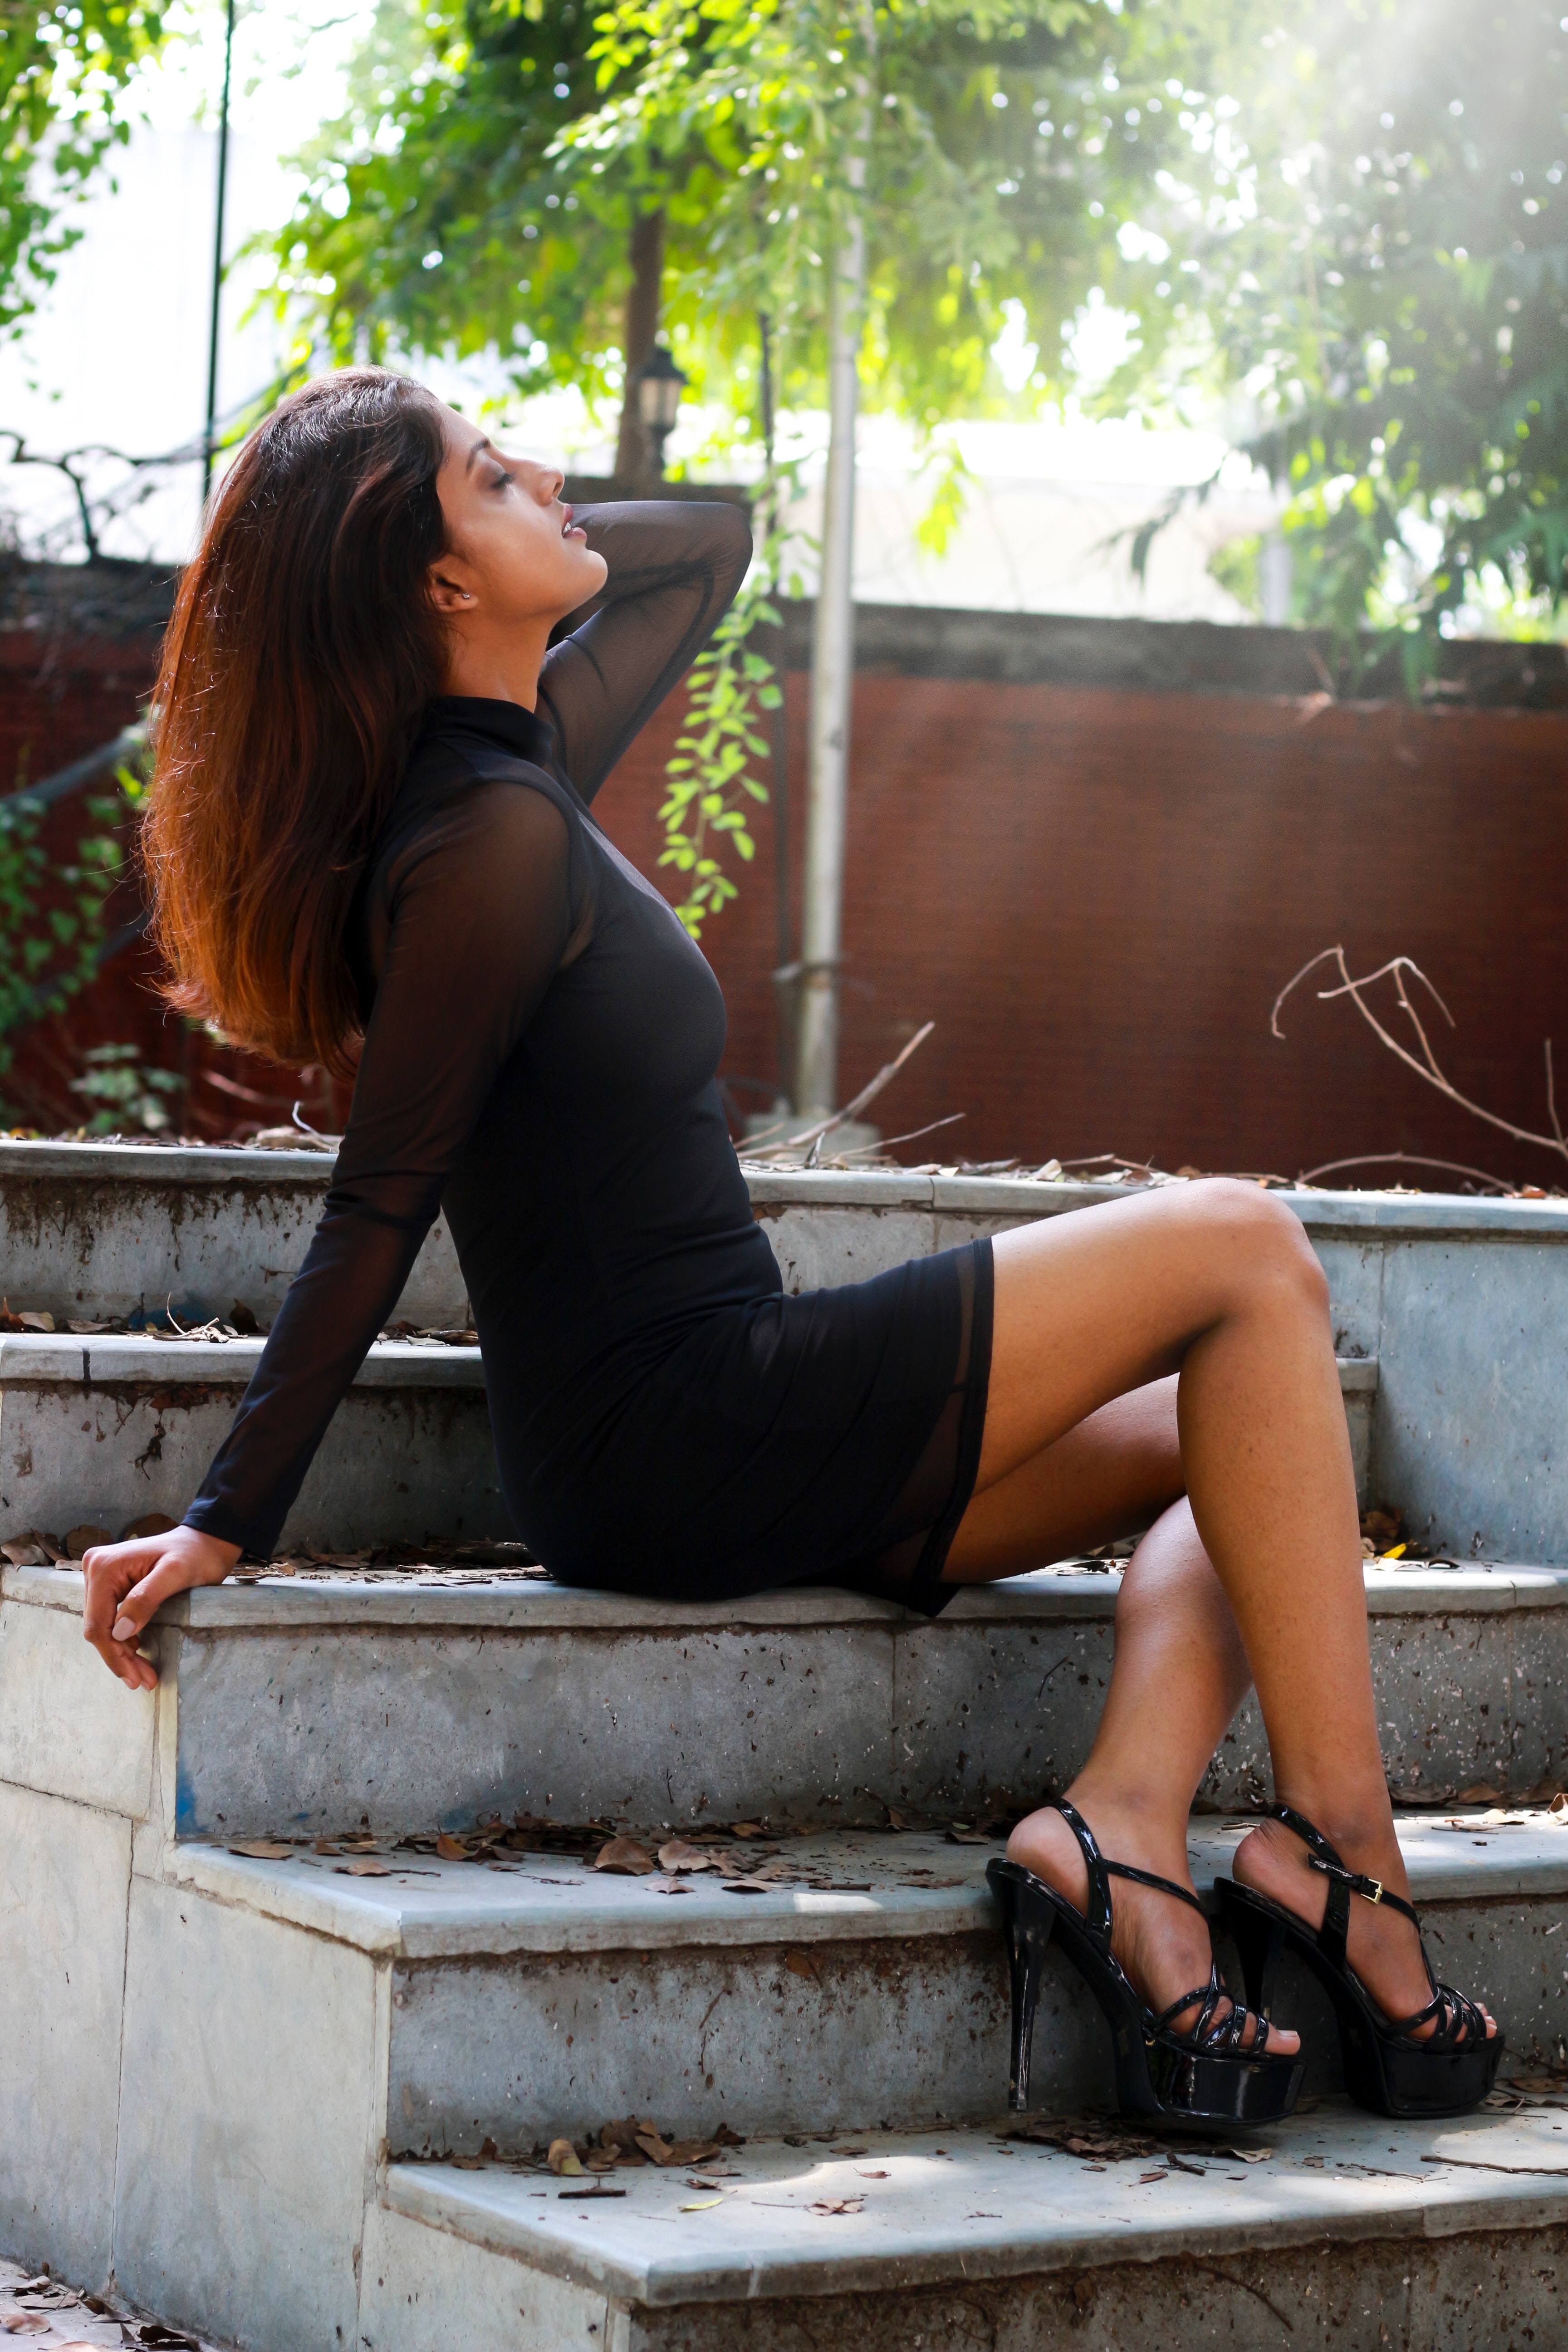
photograph, beauty, sitting, girl, model, footwear, lady, leg, photo shoot, photography, shoulder, tree, black hair, long hair, thigh, shoe, brown hair, trunk, human leg